Prospero's Books

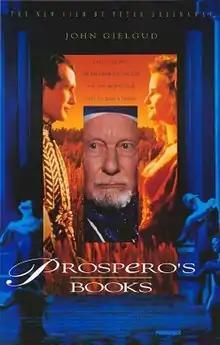
US Theatrical release poster

Prospero's Books is a 1991 British avant-garde film adaptation of William Shakespeare's "The Tempest", written and directed by Peter Greenaway. Sir John Gielgud plays Prospero, the protagonist who provides the off-screen narration and the voices to the other story characters. As noted by Peter Conrad in "The New York Times" on 17 November 1991, Greenaway intended the film “as an homage to the actor and to his 'mastery of illusion.' In the film, Prospero is Shakespeare, and having rehearsed the action inside his head, speaking the lines of all the other characters, he concludes the film by sitting down to write "The Tempest".”